Harbor Defenses of the Delaware

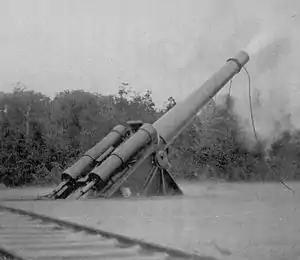
gun M1895 on M1917 long-range barbette carriage, similar to the emplacements at Fort Saulsbury.

In 1815 the first Fort Delaware was designed by Joseph G. Totten and construction soon began on Pea Patch Island. This fort was in the shape of a five-pointed star, with large bastions and short curtain walls. The five-pointed star design is viewed as "transitional" between the second and third systems of US fortifications. Capt. Samuel Babcock supervised the work from about August 1819 until August 20, 1824. Completion of the project was delayed years past the proposed date due to uneven settling, improper pile placement and the island's marshy nature. In one occurrence an entire section of 43,000 bricks had to be taken down, cleaned, and reworked due to massive cracking. In 1822, Colonel Totten and General Simon Bernard were on the island to inspect the faulty works. Captain Babcock was severely criticized for altering Totten's plans without orders. Babcock subsequently appeared before a court-martial for his actions in late 1824. It was determined he was not guilty of neglect but rather error in judgement and he was acquitted.